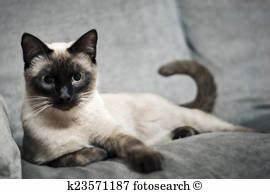
cat